Þórarinn Eldjárn

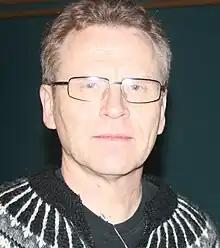
Þórarinn Eldjárn

Þórarinn Eldjárn (born 22 August 1949) is an Icelandic writer, particularly well known in Iceland for his humorous poetry books for children.